Fuck (2005 film)

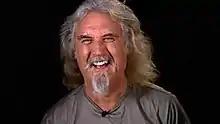
Billy Connolly laughing

Scholarly analysis is provided by "Maledicta" publisher Reinhold Aman, journalism analyst David Shaw and "Oxford English Dictionary" editor Jesse Sheidlower. Language professor Geoffrey Nunberg says, "You could think of that [word] as standing in for most of the changes that happened in the 20th century, at least many of the important ones".